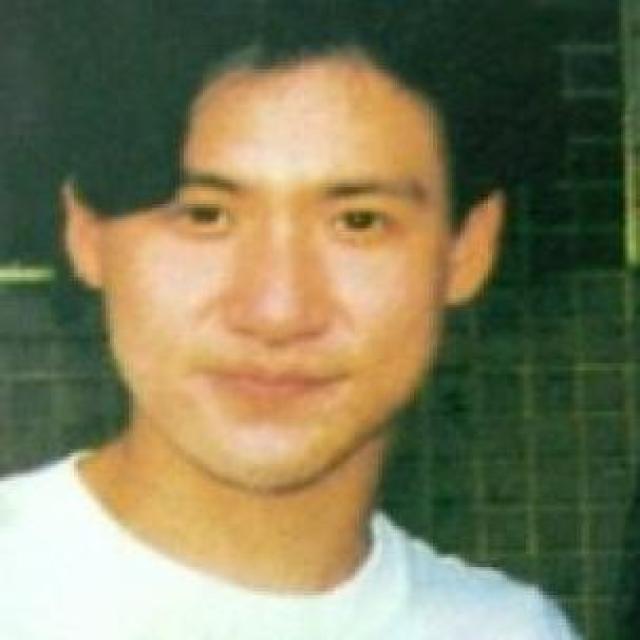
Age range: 21-44